KZY

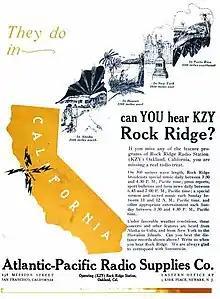
Advertisement for radio station KZY.

Although initially there were no formal standards for U.S. radio stations that provided entertainment broadcasts, effective December 1, 1921 the Department of Commerce adopted a regulation requiring that stations engaged in broadcasting to the public now needed to hold a Limited Commercial license. Therefore, a new license, with the randomly assigned call sign of KZY, was issued for the station on December 8, 1921. At the same time, it was decided to transfer the station to the home of Henry M. Shaw, the Atlantic-Pacific Radio Supplies president, located in the Rock Ridge section of Oakland, California, and operate KZY from there.